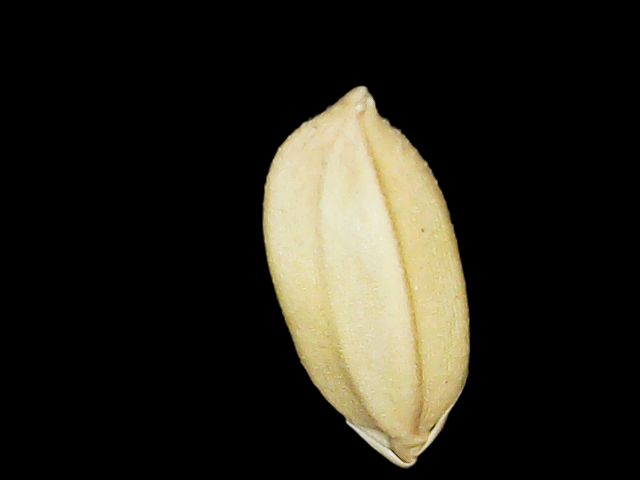
Rice variety: Binadhan08